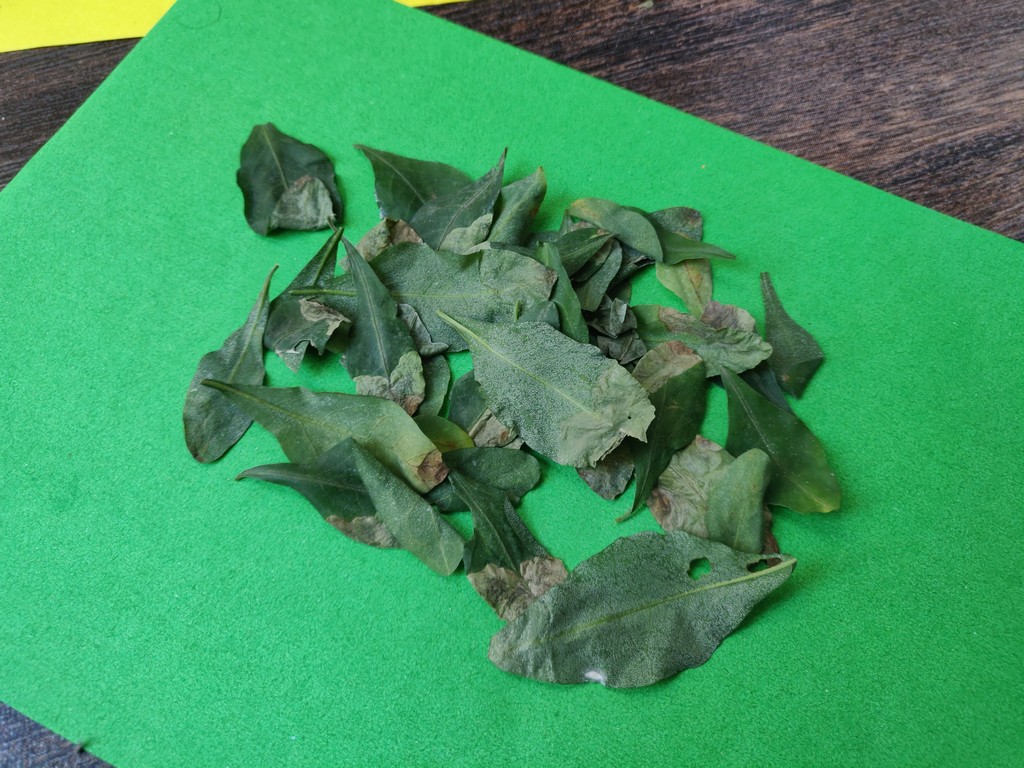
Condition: Unhealthy
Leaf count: multiple
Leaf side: unknown